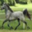
Label: horse